Corsican wine

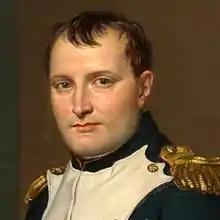
The future French emperor Napoleon Bonaparte was born to a Corsican winemaking family in Ajaccio.

Over the next 500 years, the Genoese established strict laws governing the harvest and winemaking practices of the island. They also banned all exports of Corsican wines to any port outside of Genoa. The most sought-after wines from Corsica were described as being made in the "Greek style" from the Cap Corse region. In 1769, a year after the Genoese ceded control of the island to the French, the Scottish writer James Boswell praised the diversity and quality of Corsican wines, comparing them favorably to the wines of Malaga and Frontignan. That same year, the future French emperor Napoleon Bonaparte was born in the Corsican city of Ajaccio to a wine-producing family. Under Napoleon's rule, Corsica was allowed to export wine and tobacco duty-free across the French Empire.